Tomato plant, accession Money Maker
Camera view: tilt-top (135 deg); turntable rotation: 210 degrees
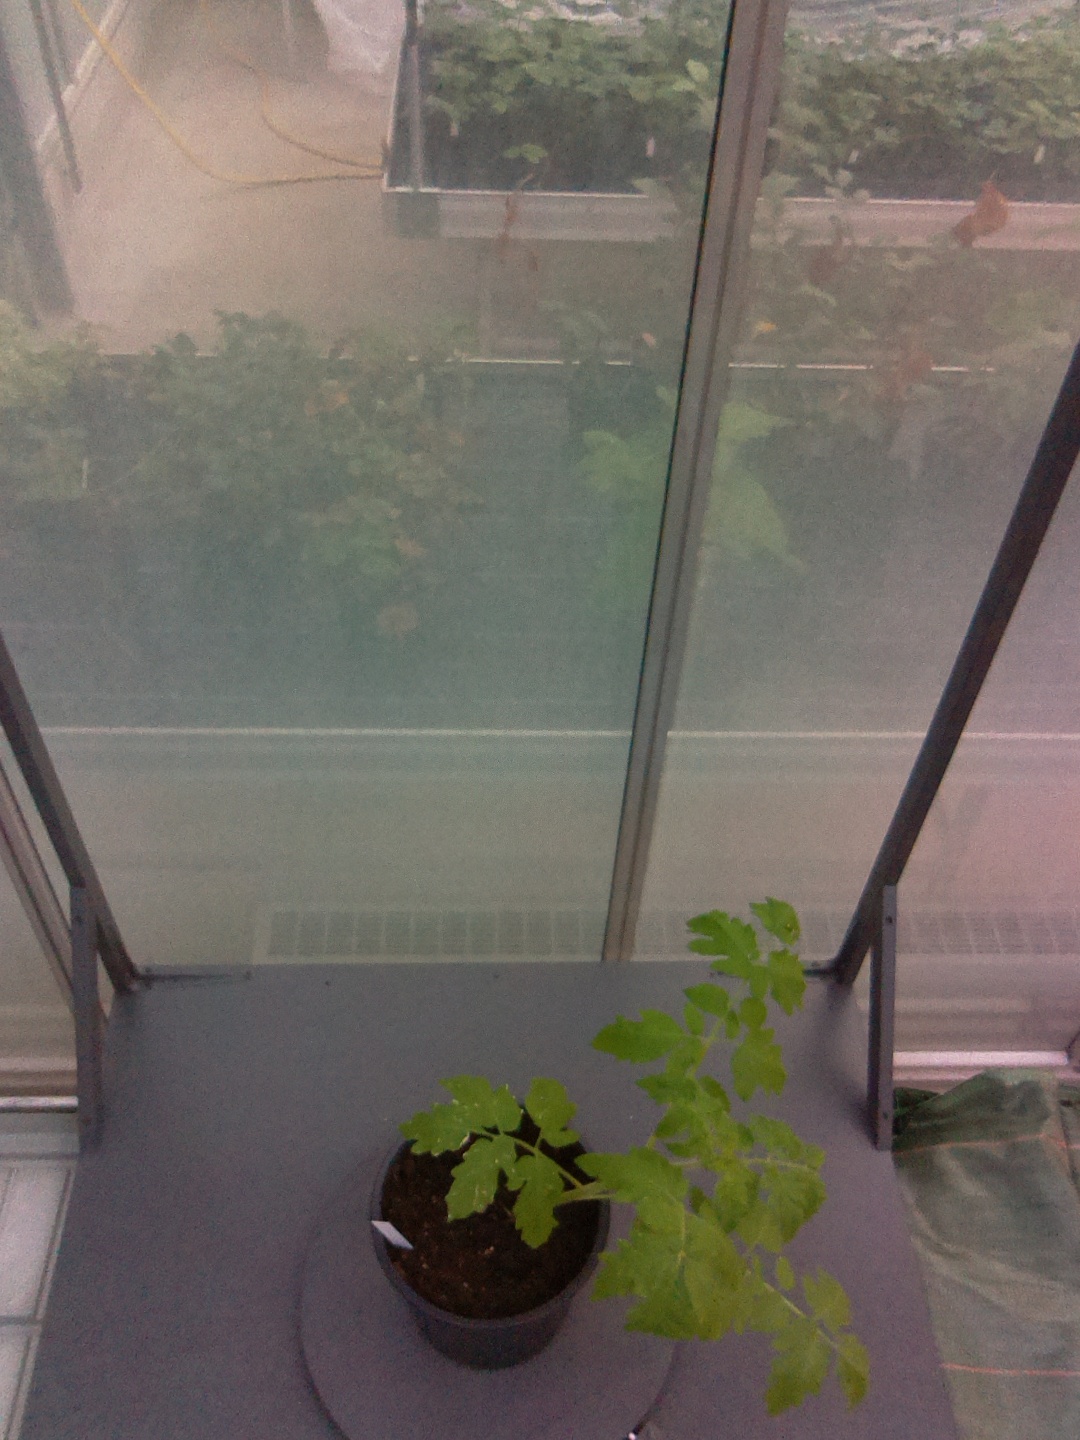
BBCH growth stage 13: 6 of true leaves visible